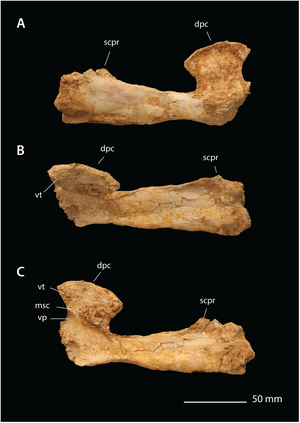
Simurghia est un genre éteint de ptérosaures ptérodactyloïdes de la famille des nyctosauridés ayant vécu en Afrique du Nord à la fin du Crétacé supérieur, il y a environ 67 Ma.